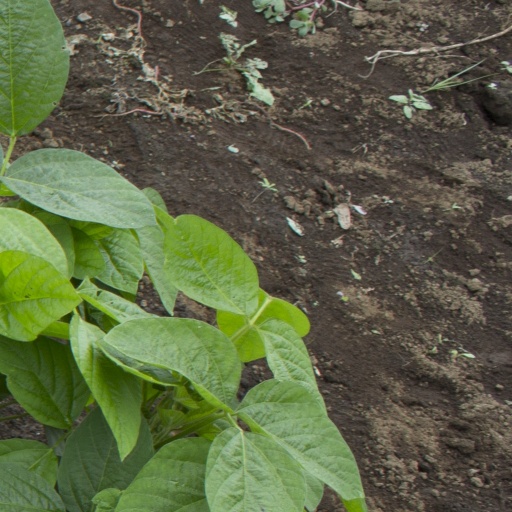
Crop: soybean